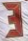
Number: 3